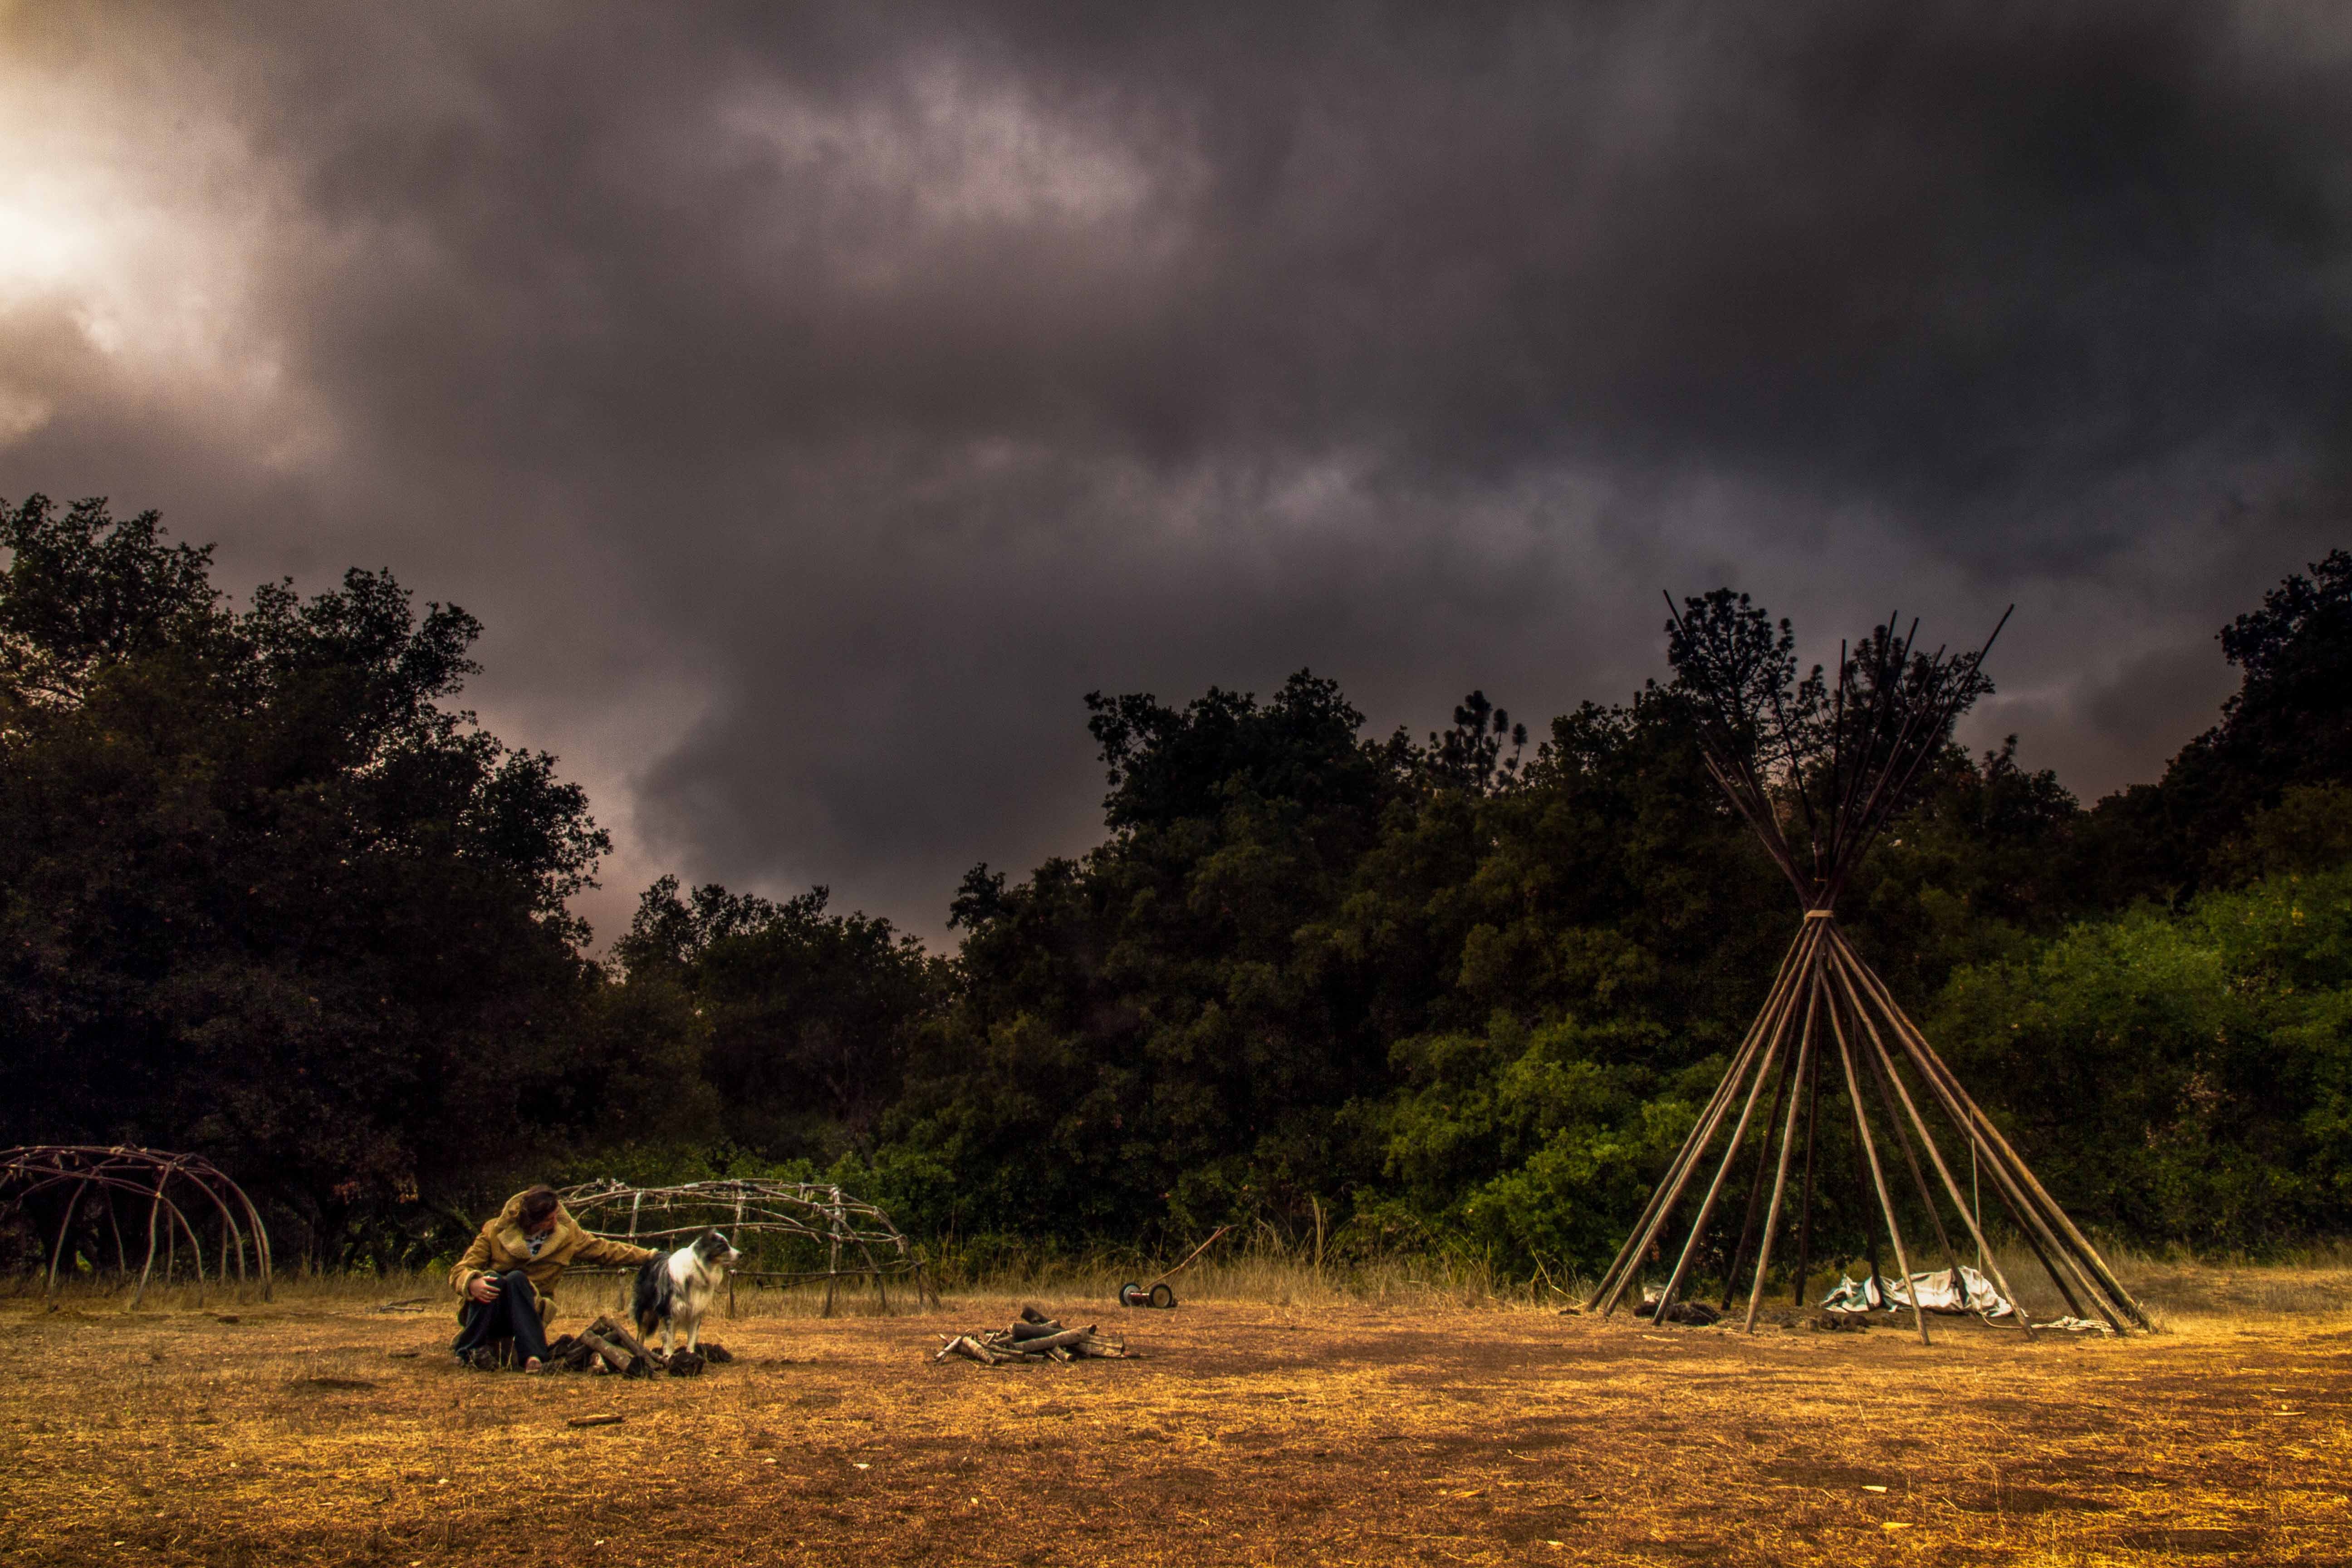
sky, cloud, tree, grass, rural area, grassland, landscape, wildlife, field, night, photography, plain, savanna, forest, plant, soil, jungle, meteorological phenomenon, pasture